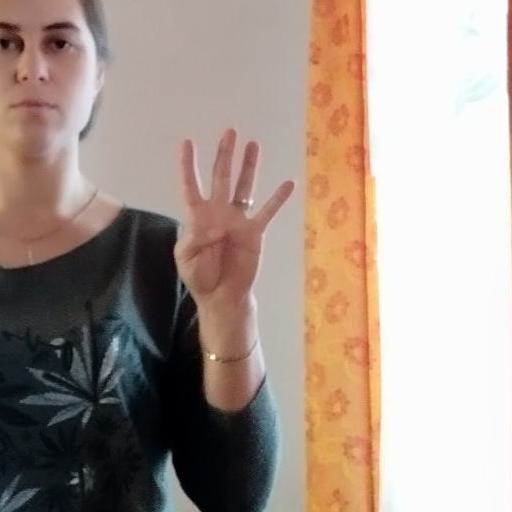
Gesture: four